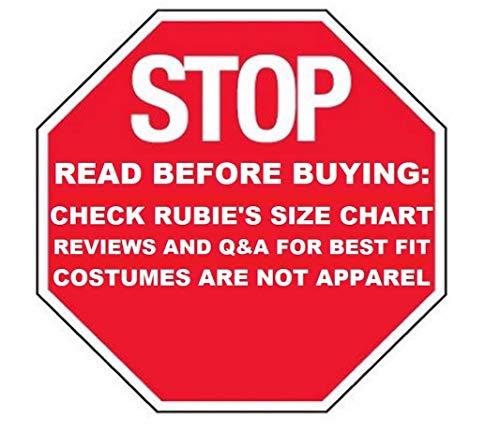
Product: Rubies Scarecrow Infant Costume
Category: Clothing, Shoes & Jewelry | Costumes & Accessories | Women | Costumes & Cosplay Apparel | Costumes
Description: Includes: Jumpsuit and Hat.
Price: $18.92 - $26.71